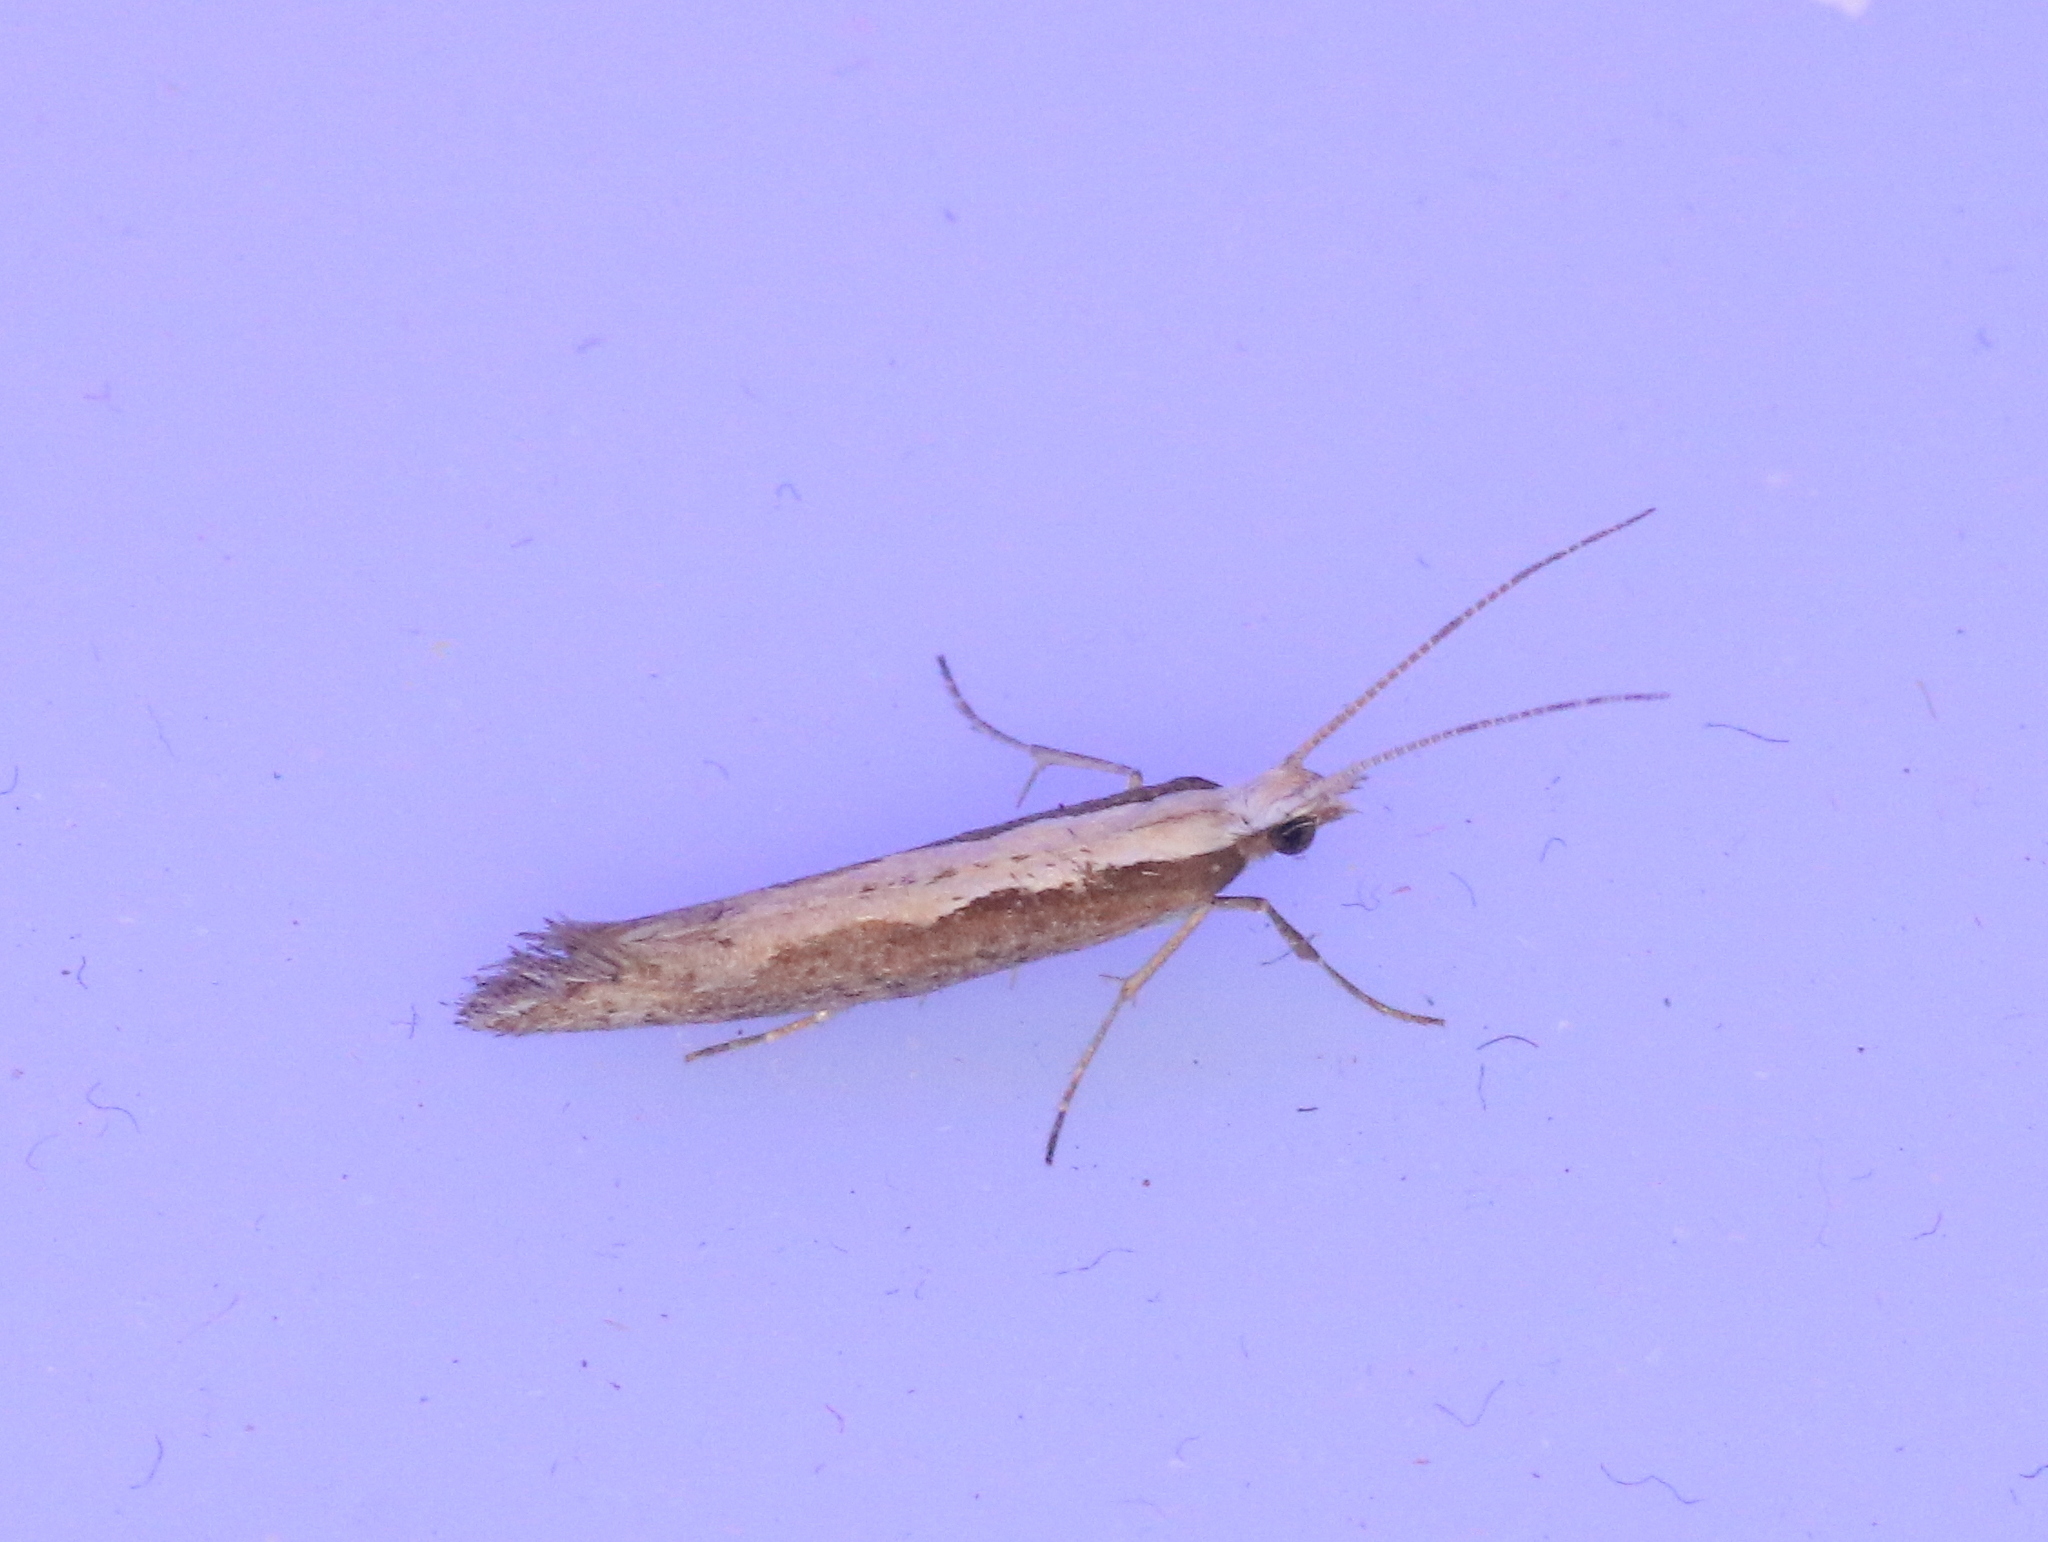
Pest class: diamondback_moth